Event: Nepal Earthquake
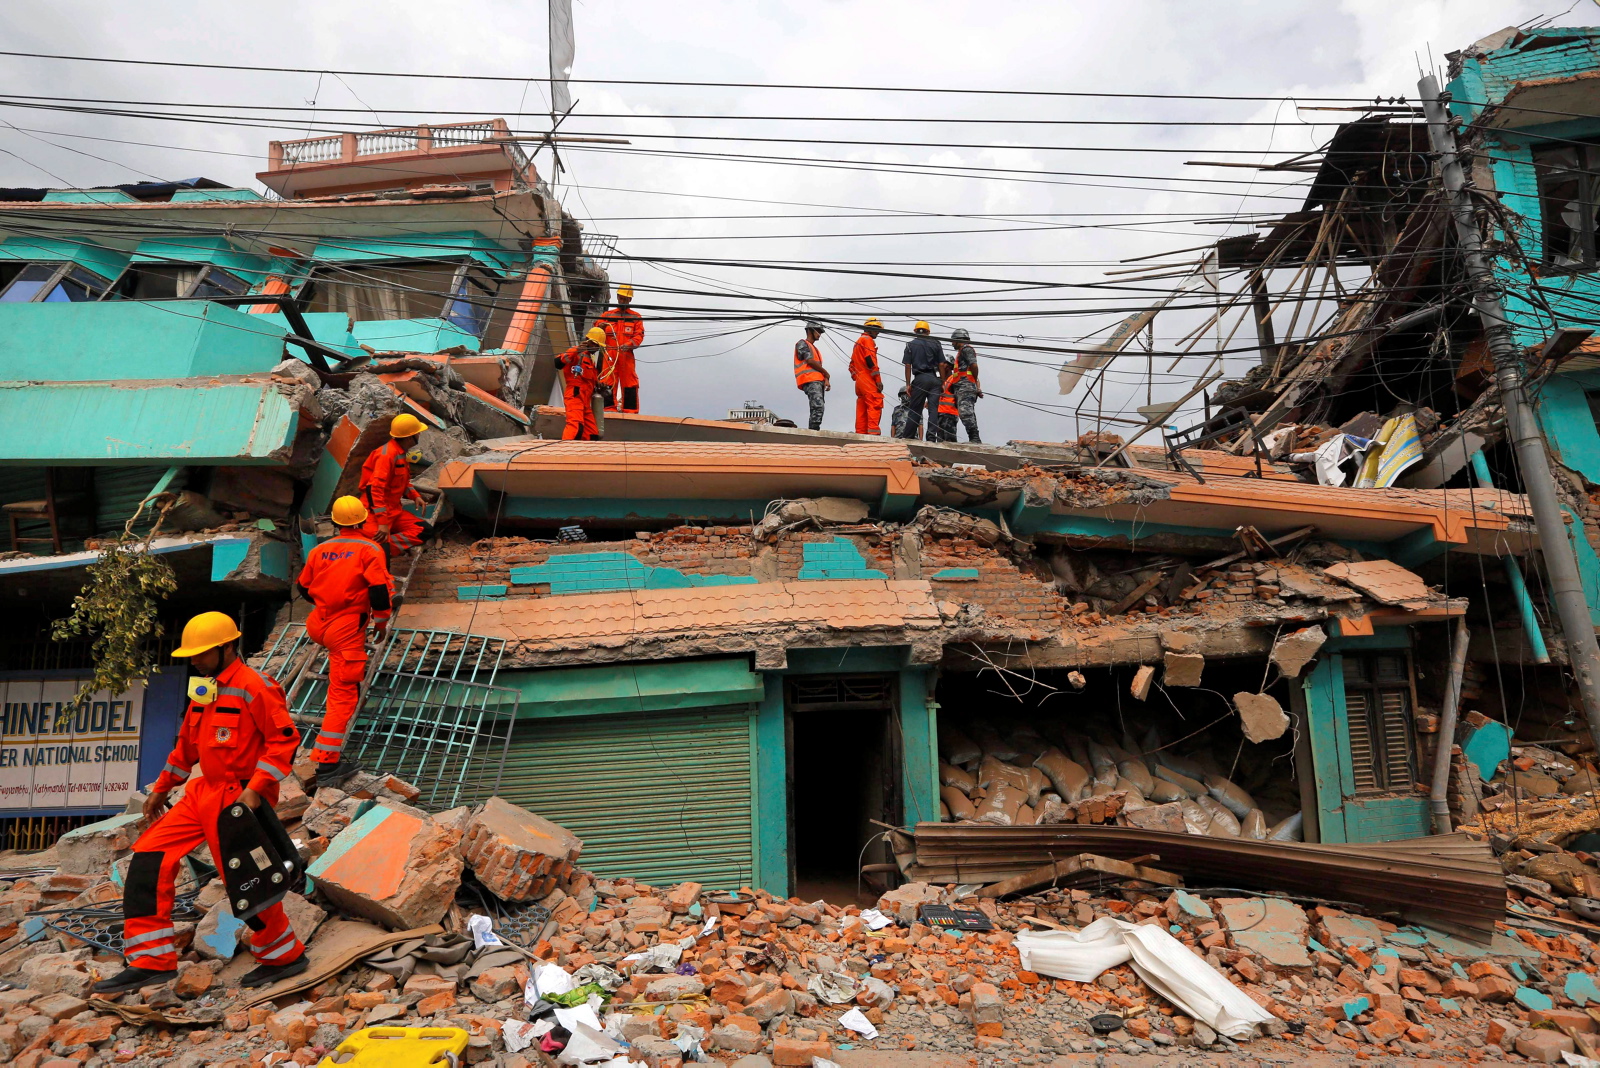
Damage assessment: damage